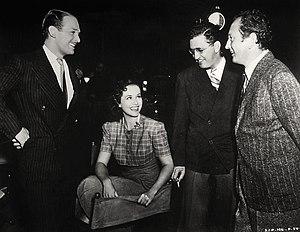
La Famille sans-souci est un film américain réalisé par Richard Wallace, sorti en 1938.
Richard Wallace, né le 26 août 1894 à Sacramento et mort le 3 novembre 1951 à Los Angeles, est un réalisateur et scénariste américain.